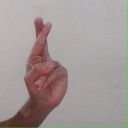
अक्षर: र